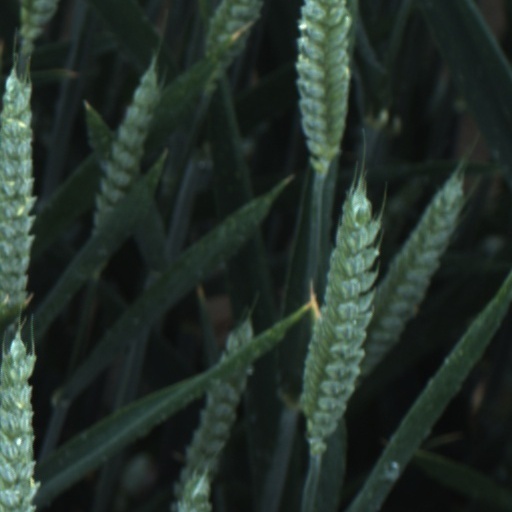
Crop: wheat